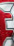
Number: 3